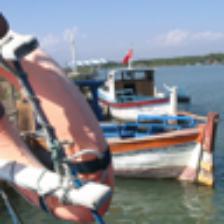
Label: NonHuman